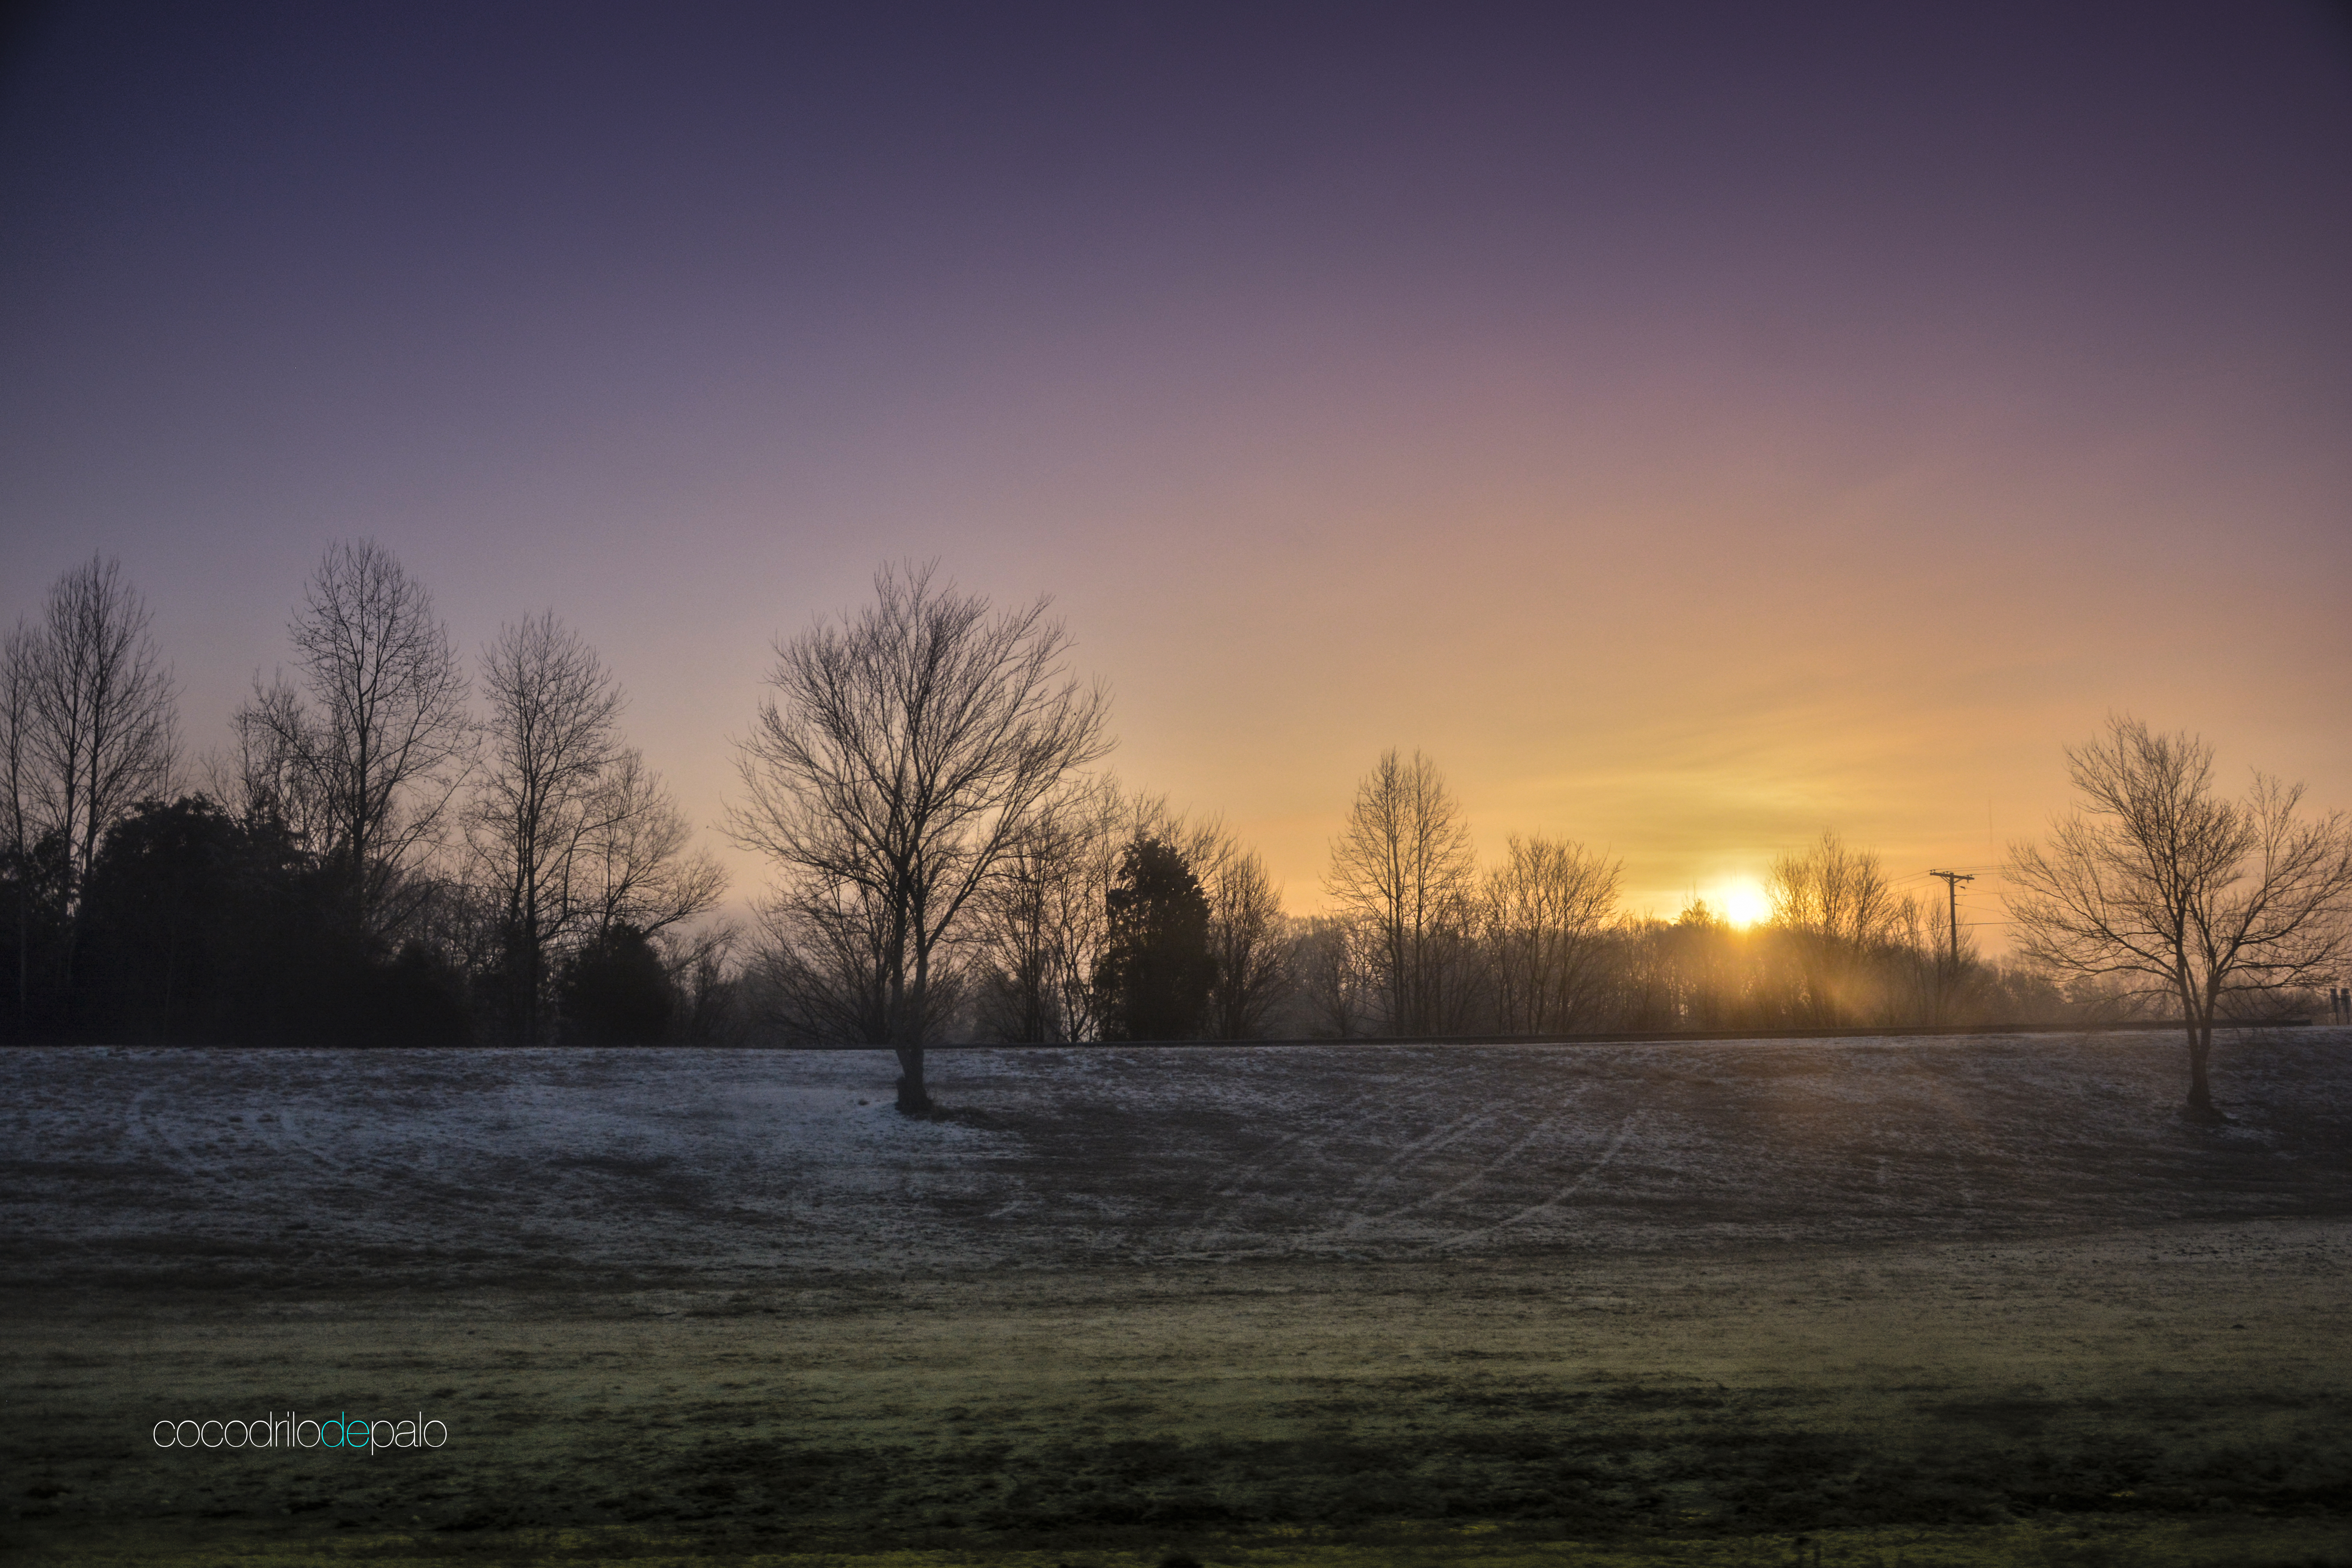
cool, winter, north carolina, snow, sky, nature, atmosphere, dawn, tree, sunrise, freezing, morning, horizon, evening, atmosphere of earth, sun, dusk, sunlight, sunset, phenomenon, cloud, frost, landscape, mist, water, branch, reflection, computer wallpaper, ice, bank, astronomical object, plant, river, plain, night